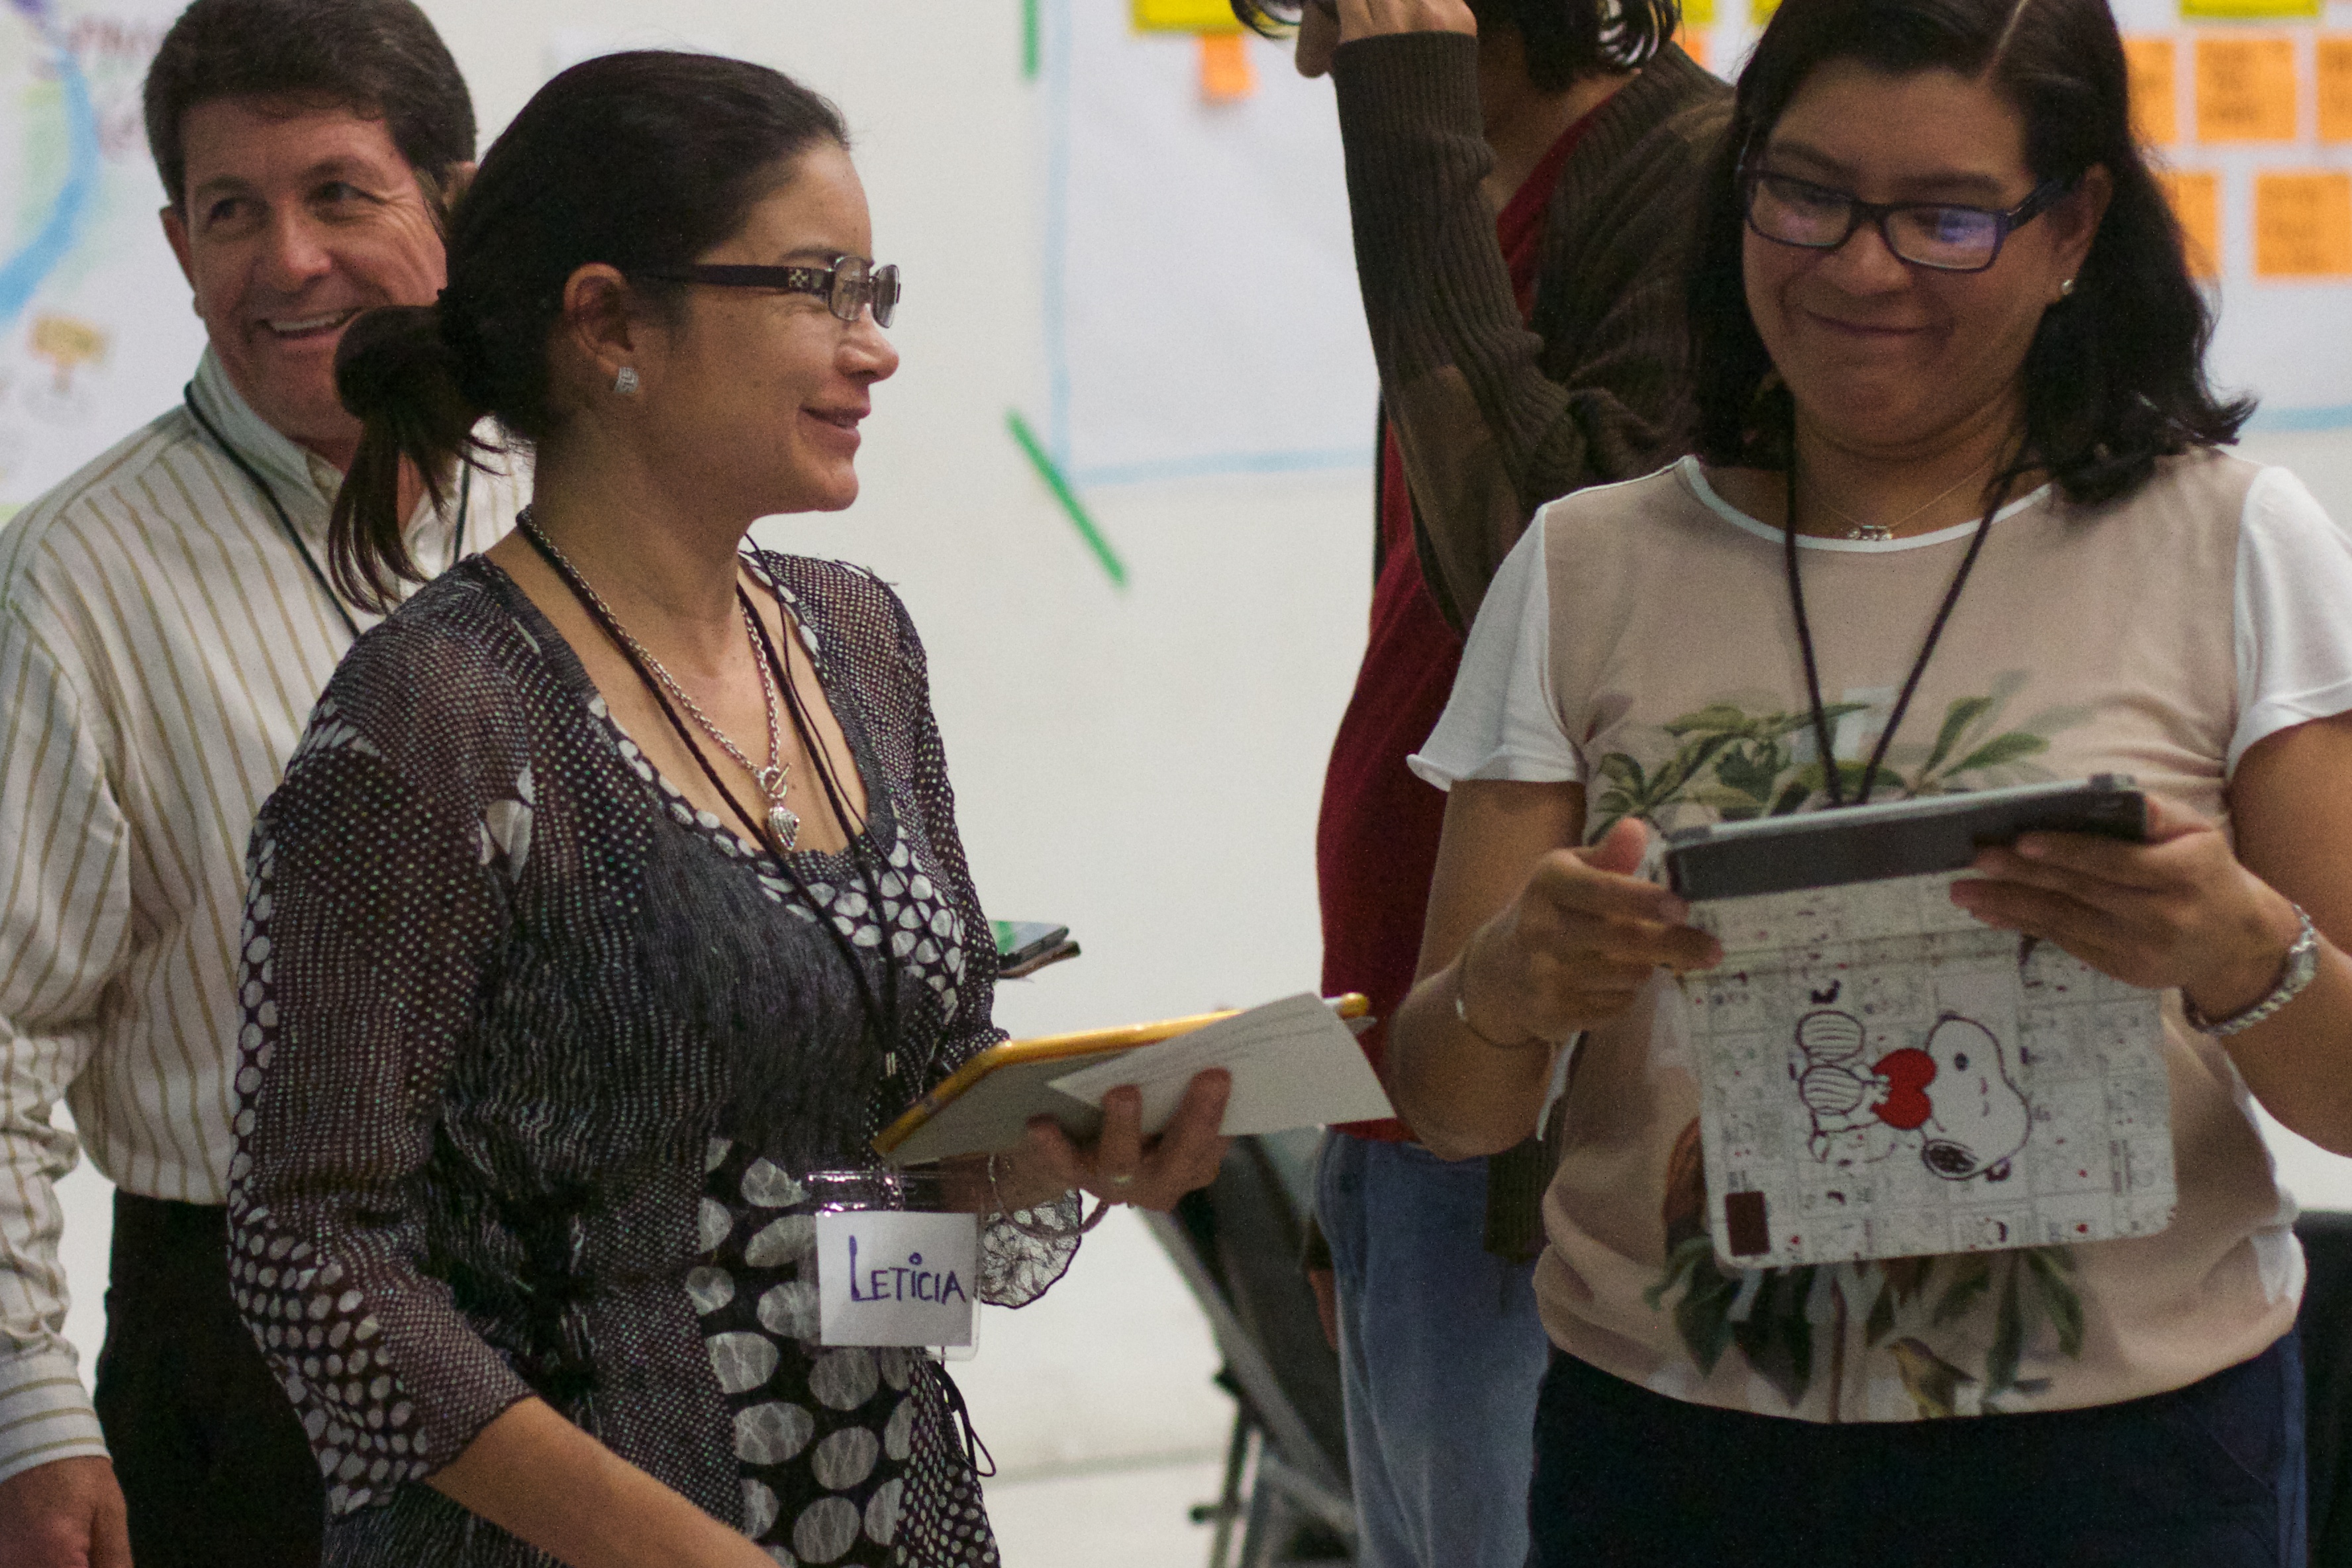
girl, glasses, udgagora, vision care